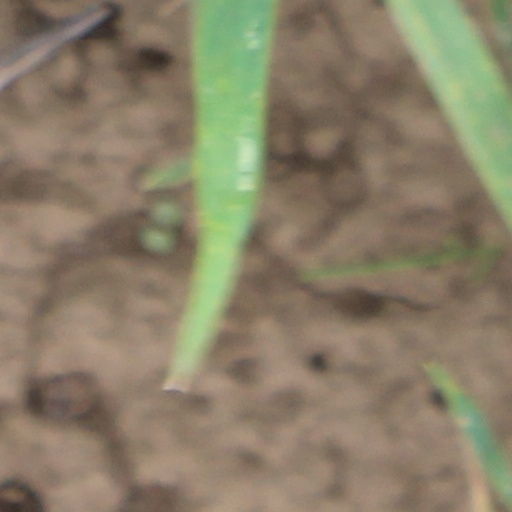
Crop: wheat